Ore

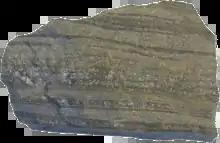
Iron ore (banded iron formation)

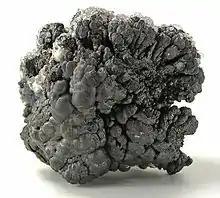
Manganese ore – psilomelane (size: 6.7 × 5.8 × 5.1 cm)

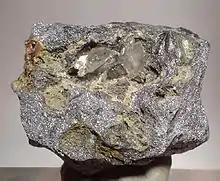
Lead ore – galena and anglesite (size: 4.8 × 4.0 × 3.0 cm)

Ore is natural rock or sediment that contains one or more valuable minerals, typically including metals, concentrated above background levels, and that is economically viable to mine and process. Ore grade refers to the concentration of the desired material it contains. The value of the metals or minerals a rock contains must be weighed against the cost of extraction to determine whether it is of sufficiently high grade to be worth mining and is therefore considered an ore. A complex ore is one containing more than one valuable mineral.